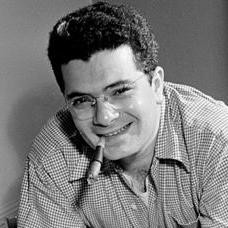
Age: 29